College of Engineering Karunagappally

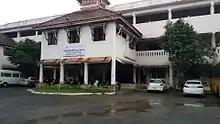
CEK Administration Block

The college functions under Kerala's Institute of Human Resources Development. The Chairman is the state's Education Minister and the Vice-Chairman is the Principal-secretary of the Higher Education Department. The college's principal is appointed by the IHRD Director.